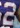
Number: 2